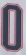
Number: 0